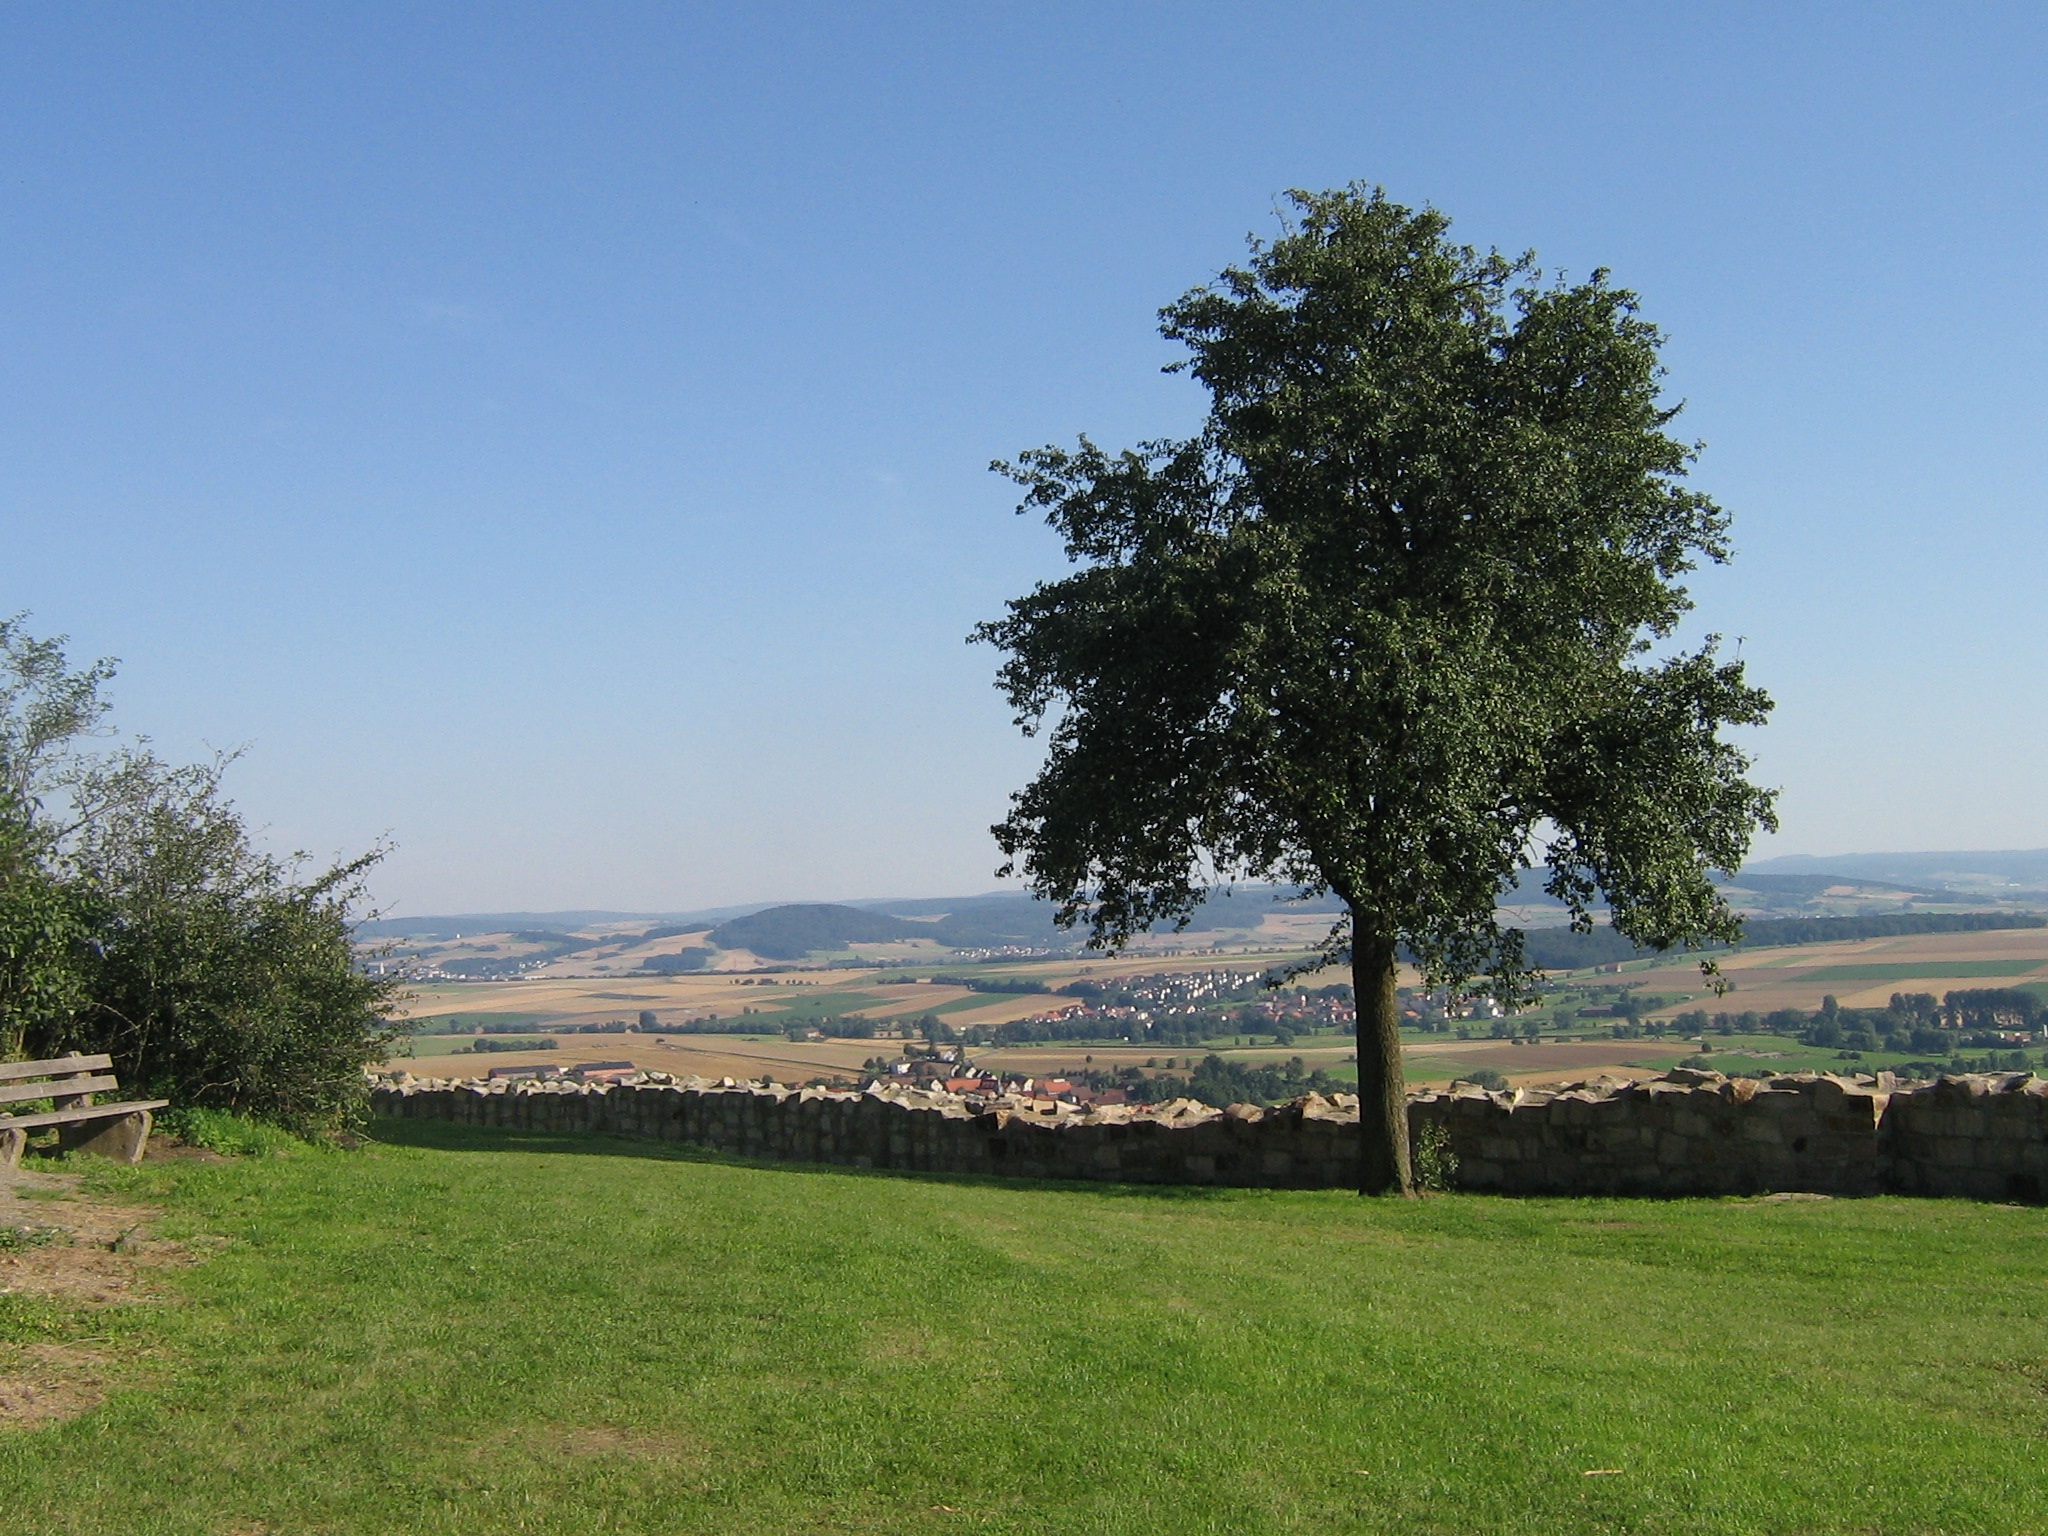
landscape, tree, grass, mountain, plant, sky, field, meadow, prairie, hill, pasture, ranch, savanna, plain, grassland, ecosystem, rural area, schlossberg, natural environment, woody plant, land lot, gudensberg, northern hesse